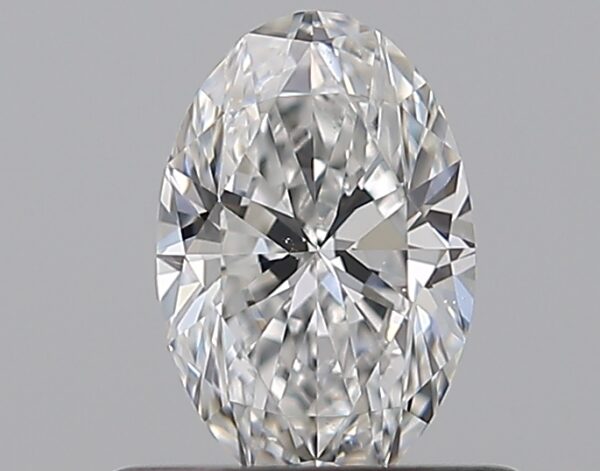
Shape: oval
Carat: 0.5
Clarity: VS2
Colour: E
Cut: EX
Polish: EX
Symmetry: EX
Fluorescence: ST
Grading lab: GIA
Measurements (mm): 6.49 x 4.3 x 2.69